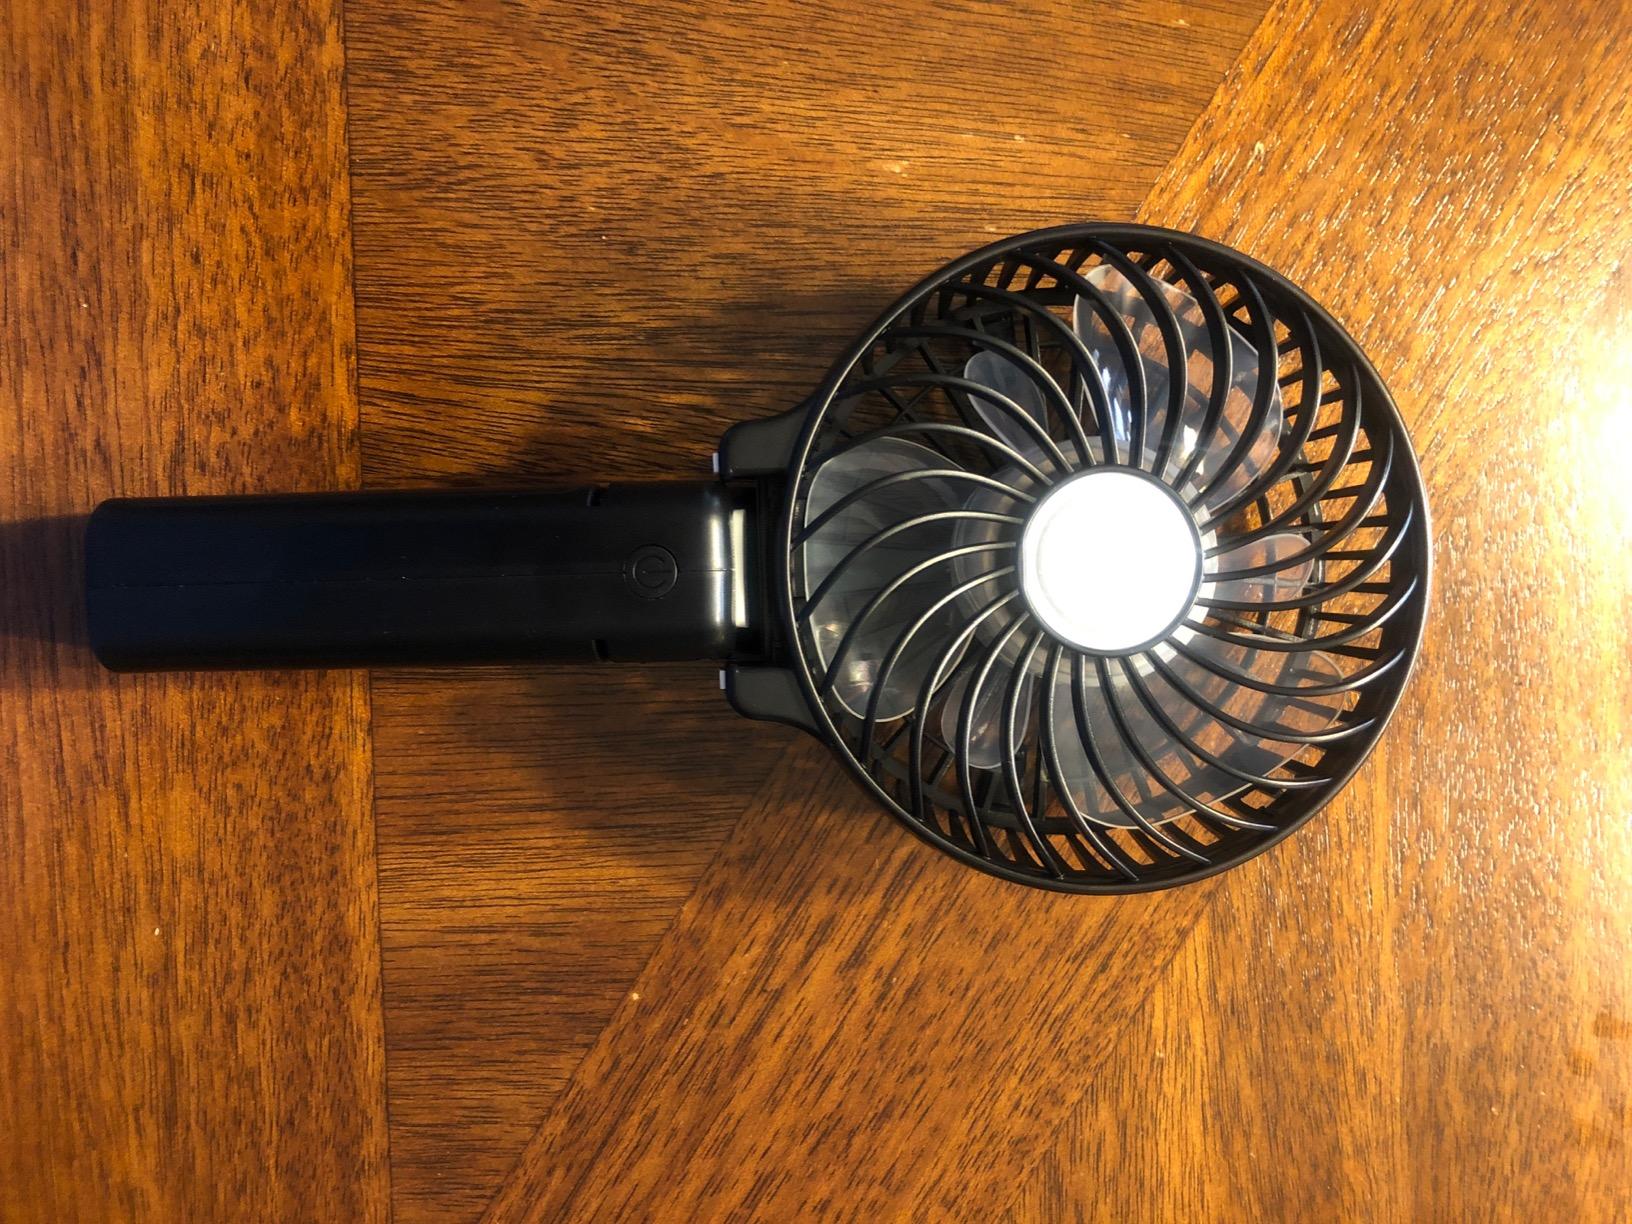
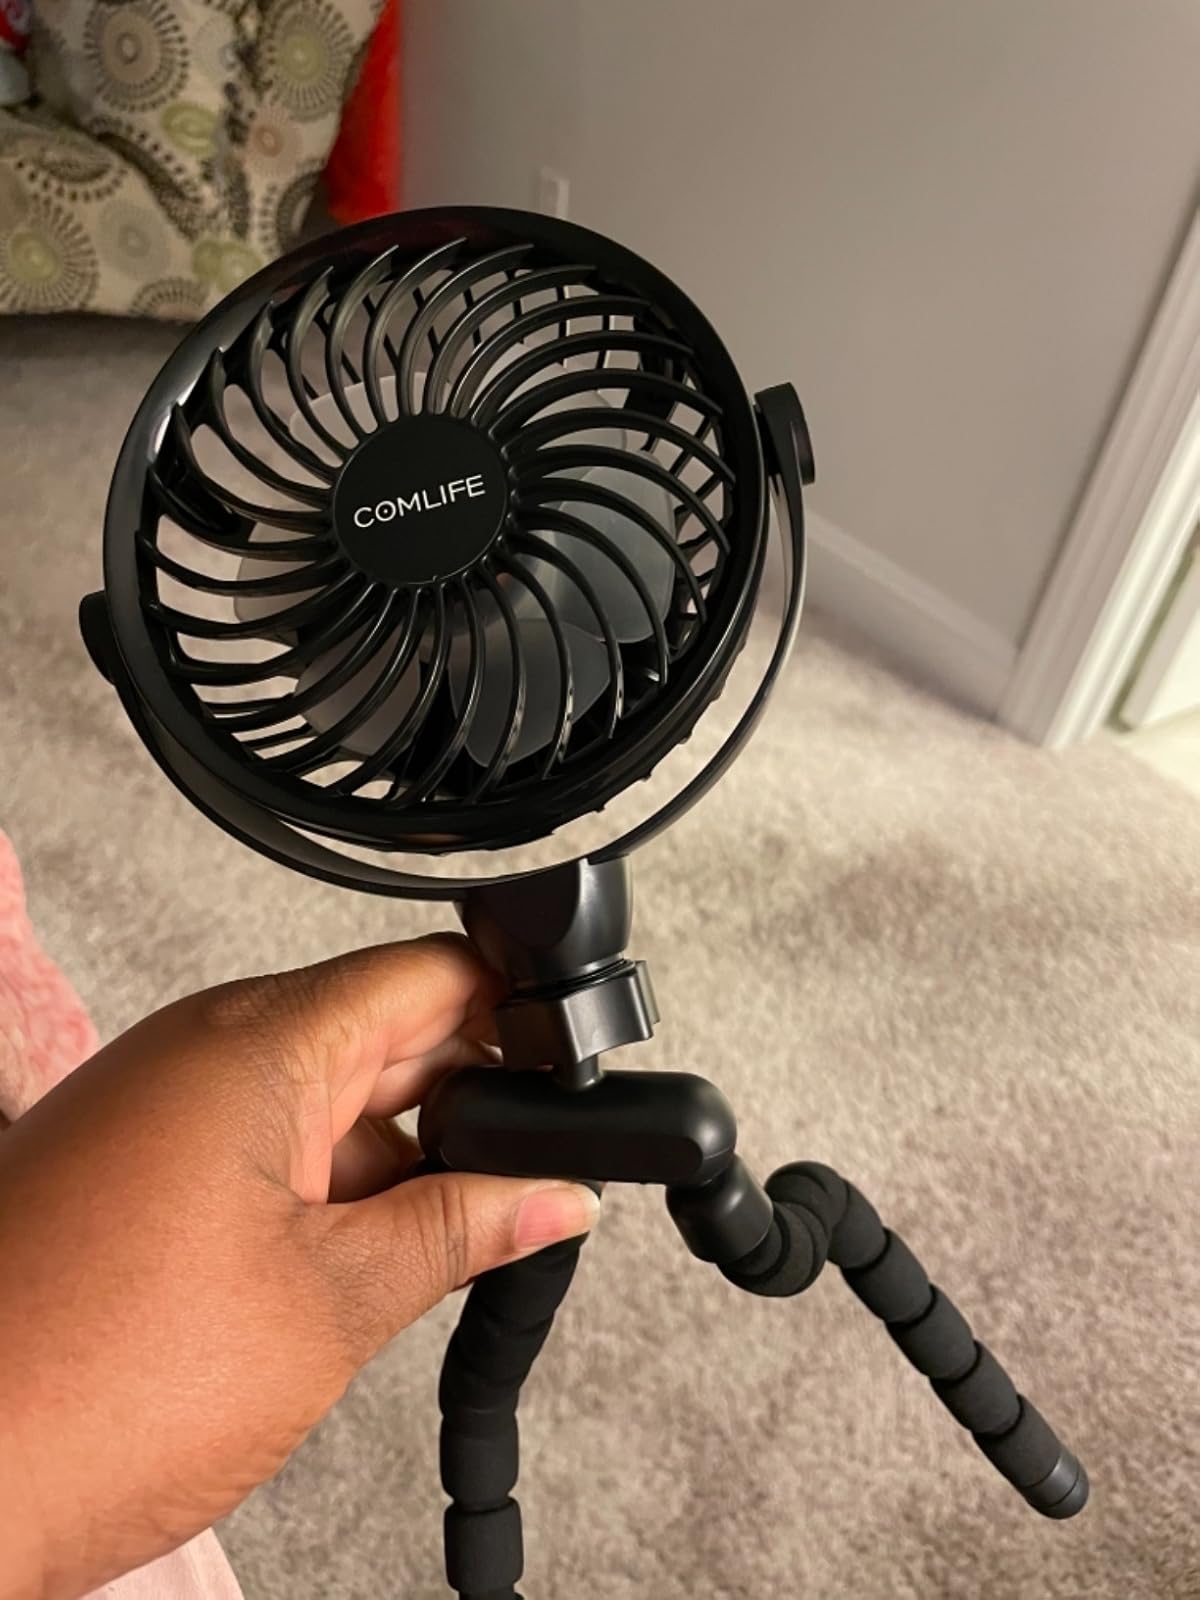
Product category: fan
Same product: no